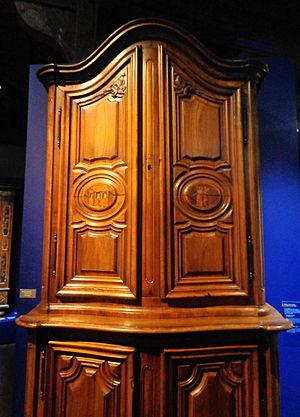
Œuvre strasbourgeoise datant de la seconde moitié du 18ème siècle
Le chapeau de gendarme en menuiserie, en ébénisterie, en sculpture et en agencement est une pièce, placée horizontalement, en bois, en pierre, qui par sa forme, évoque un couvre-chef de l'ancienne gendarmerie de Napoléon, d'où son nom, chapeau de gendarme.